Cassava production in the Democratic Republic of the Congo

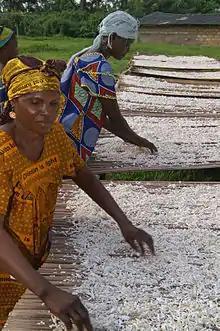
Drying cassava chips

Cassava production is possible on more than 50 percent of the DRC's land area. According to an FAO estimate of 2000, the cassava production from an area of 2 million ha amounted to 16.5 million tons. The southern region accounted for 2.4 million tons from an area of 358,000 ha.